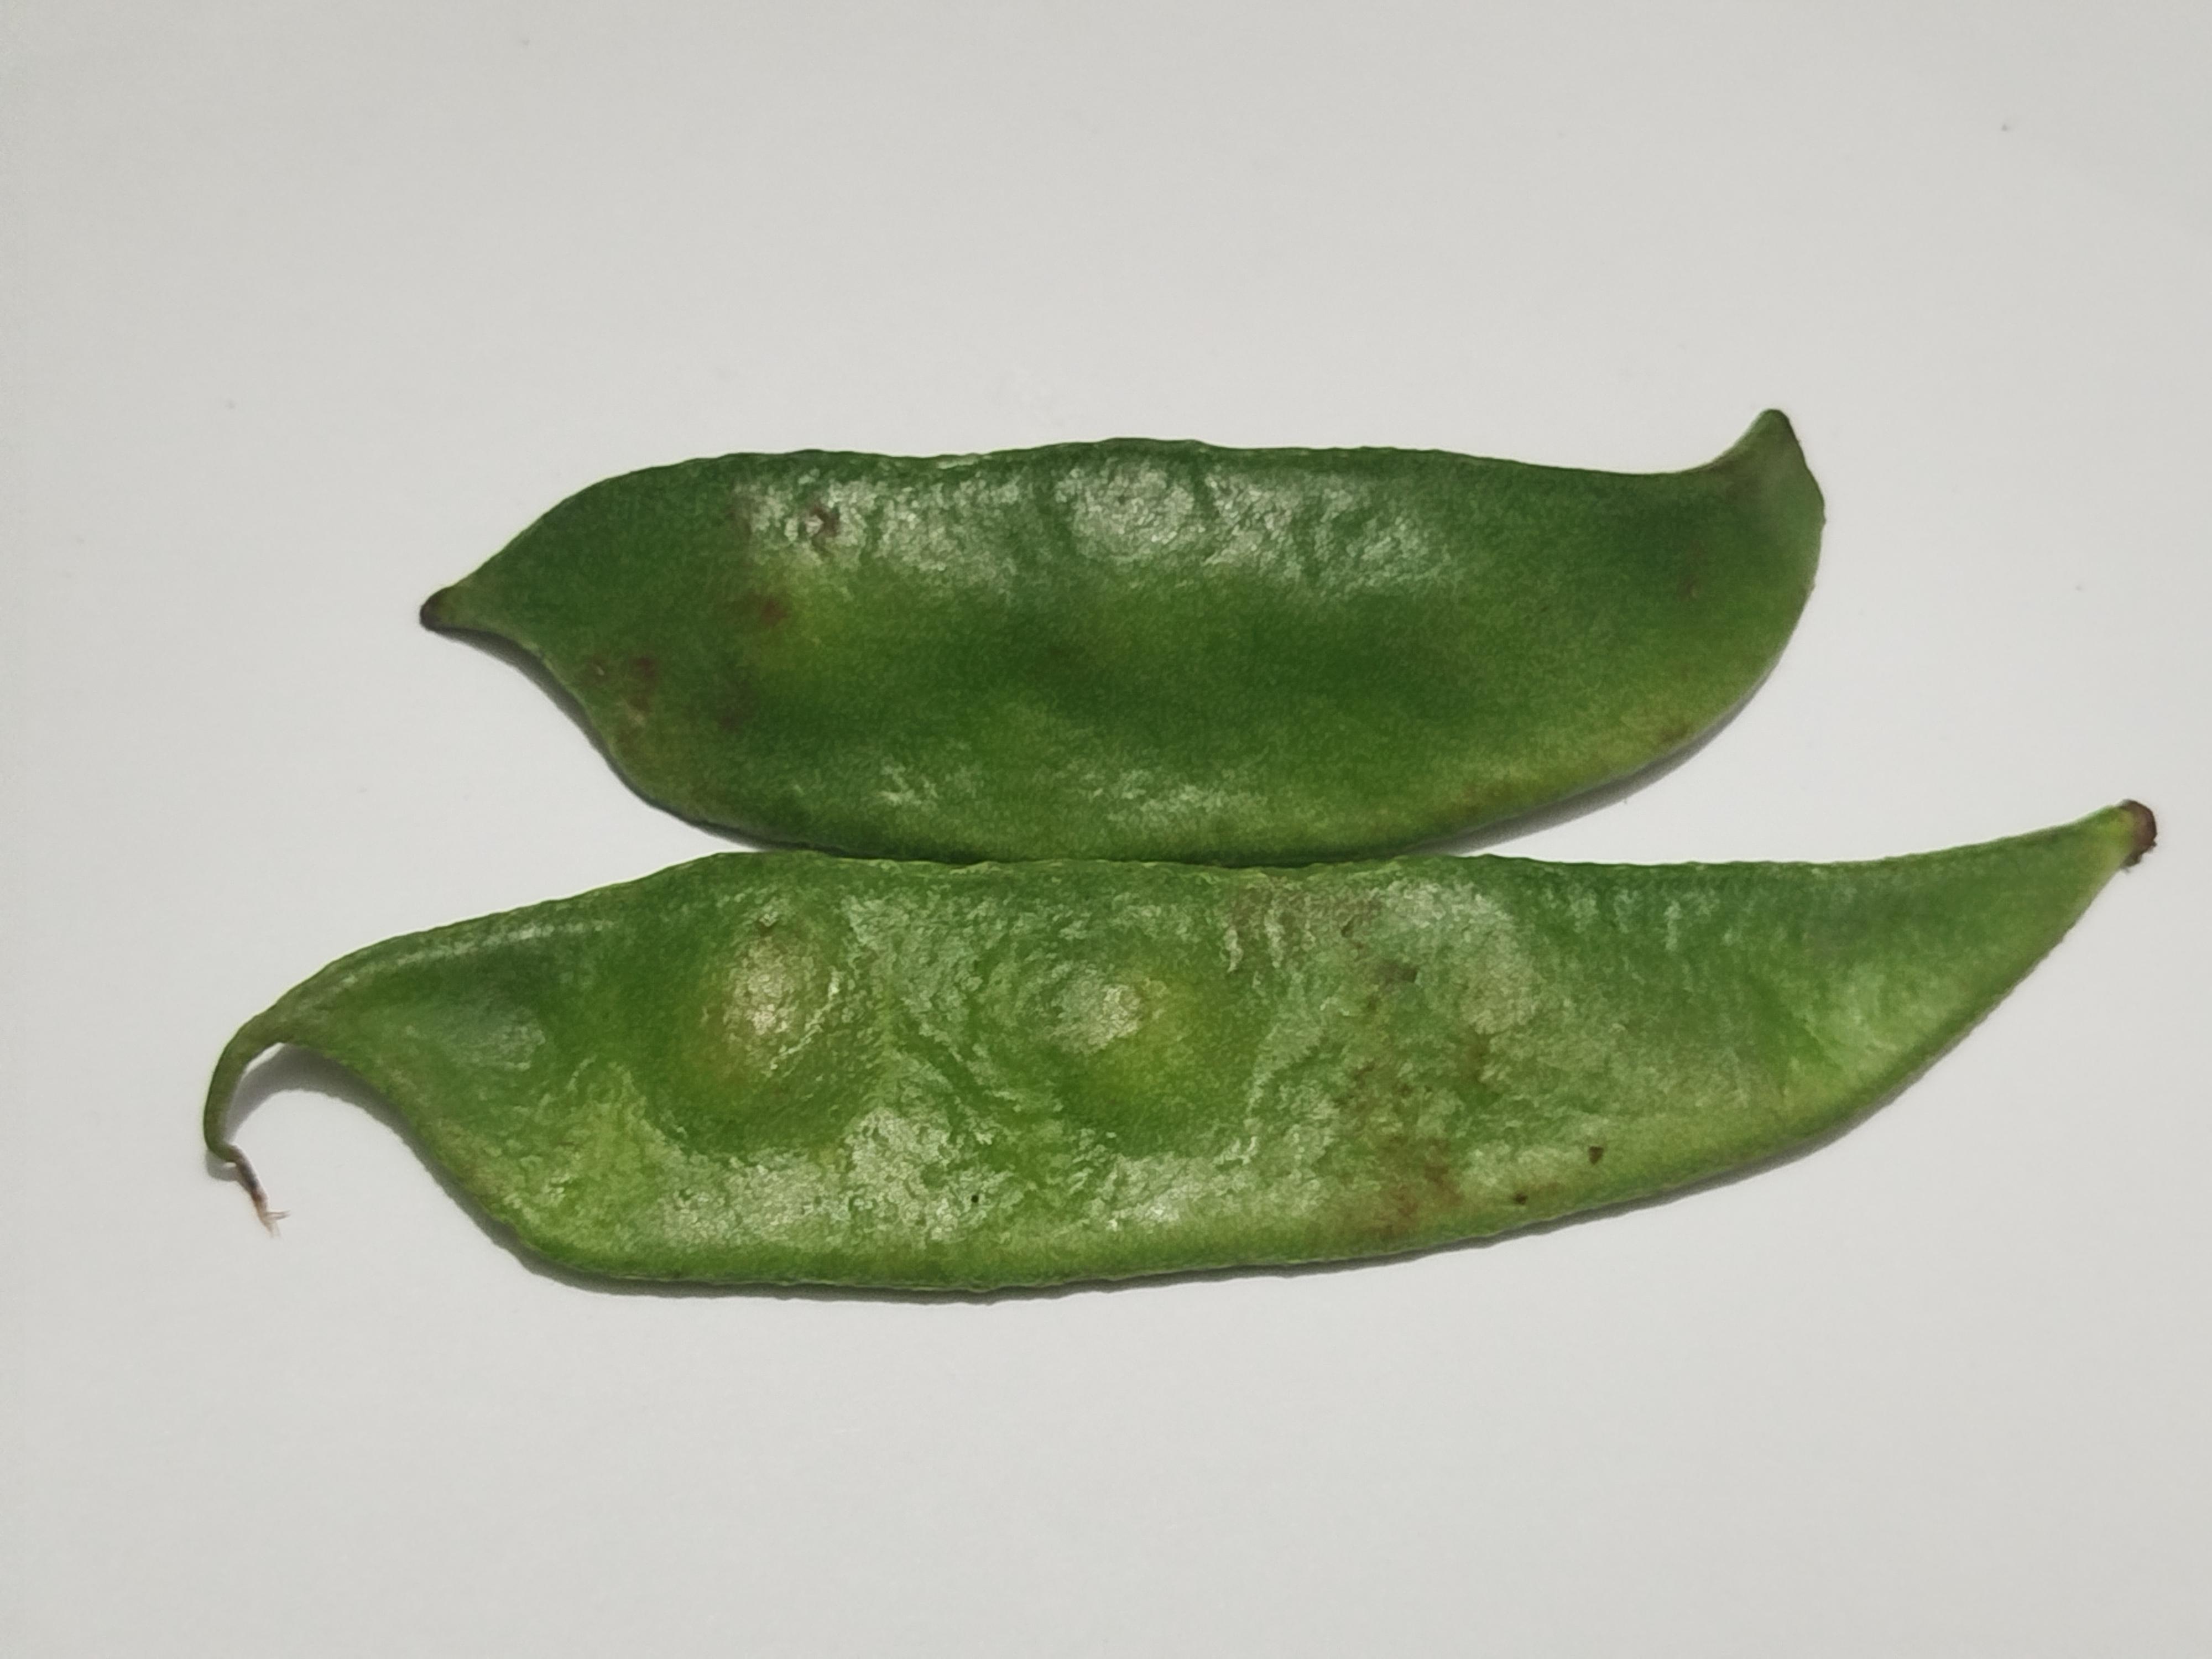
Label: Bean